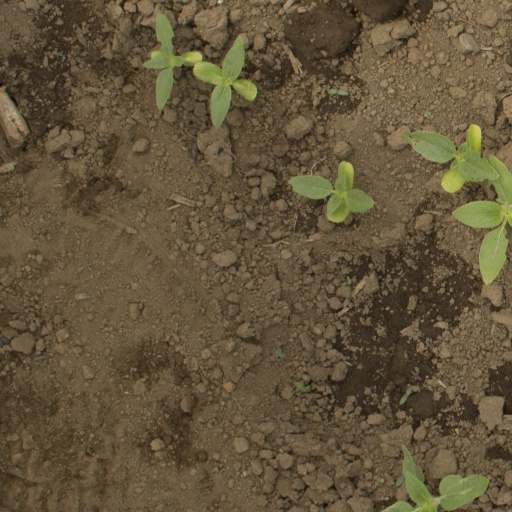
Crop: Jerusalem artichoke